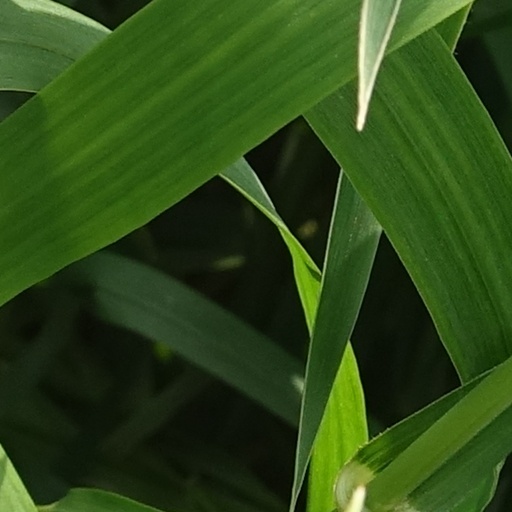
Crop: wheat